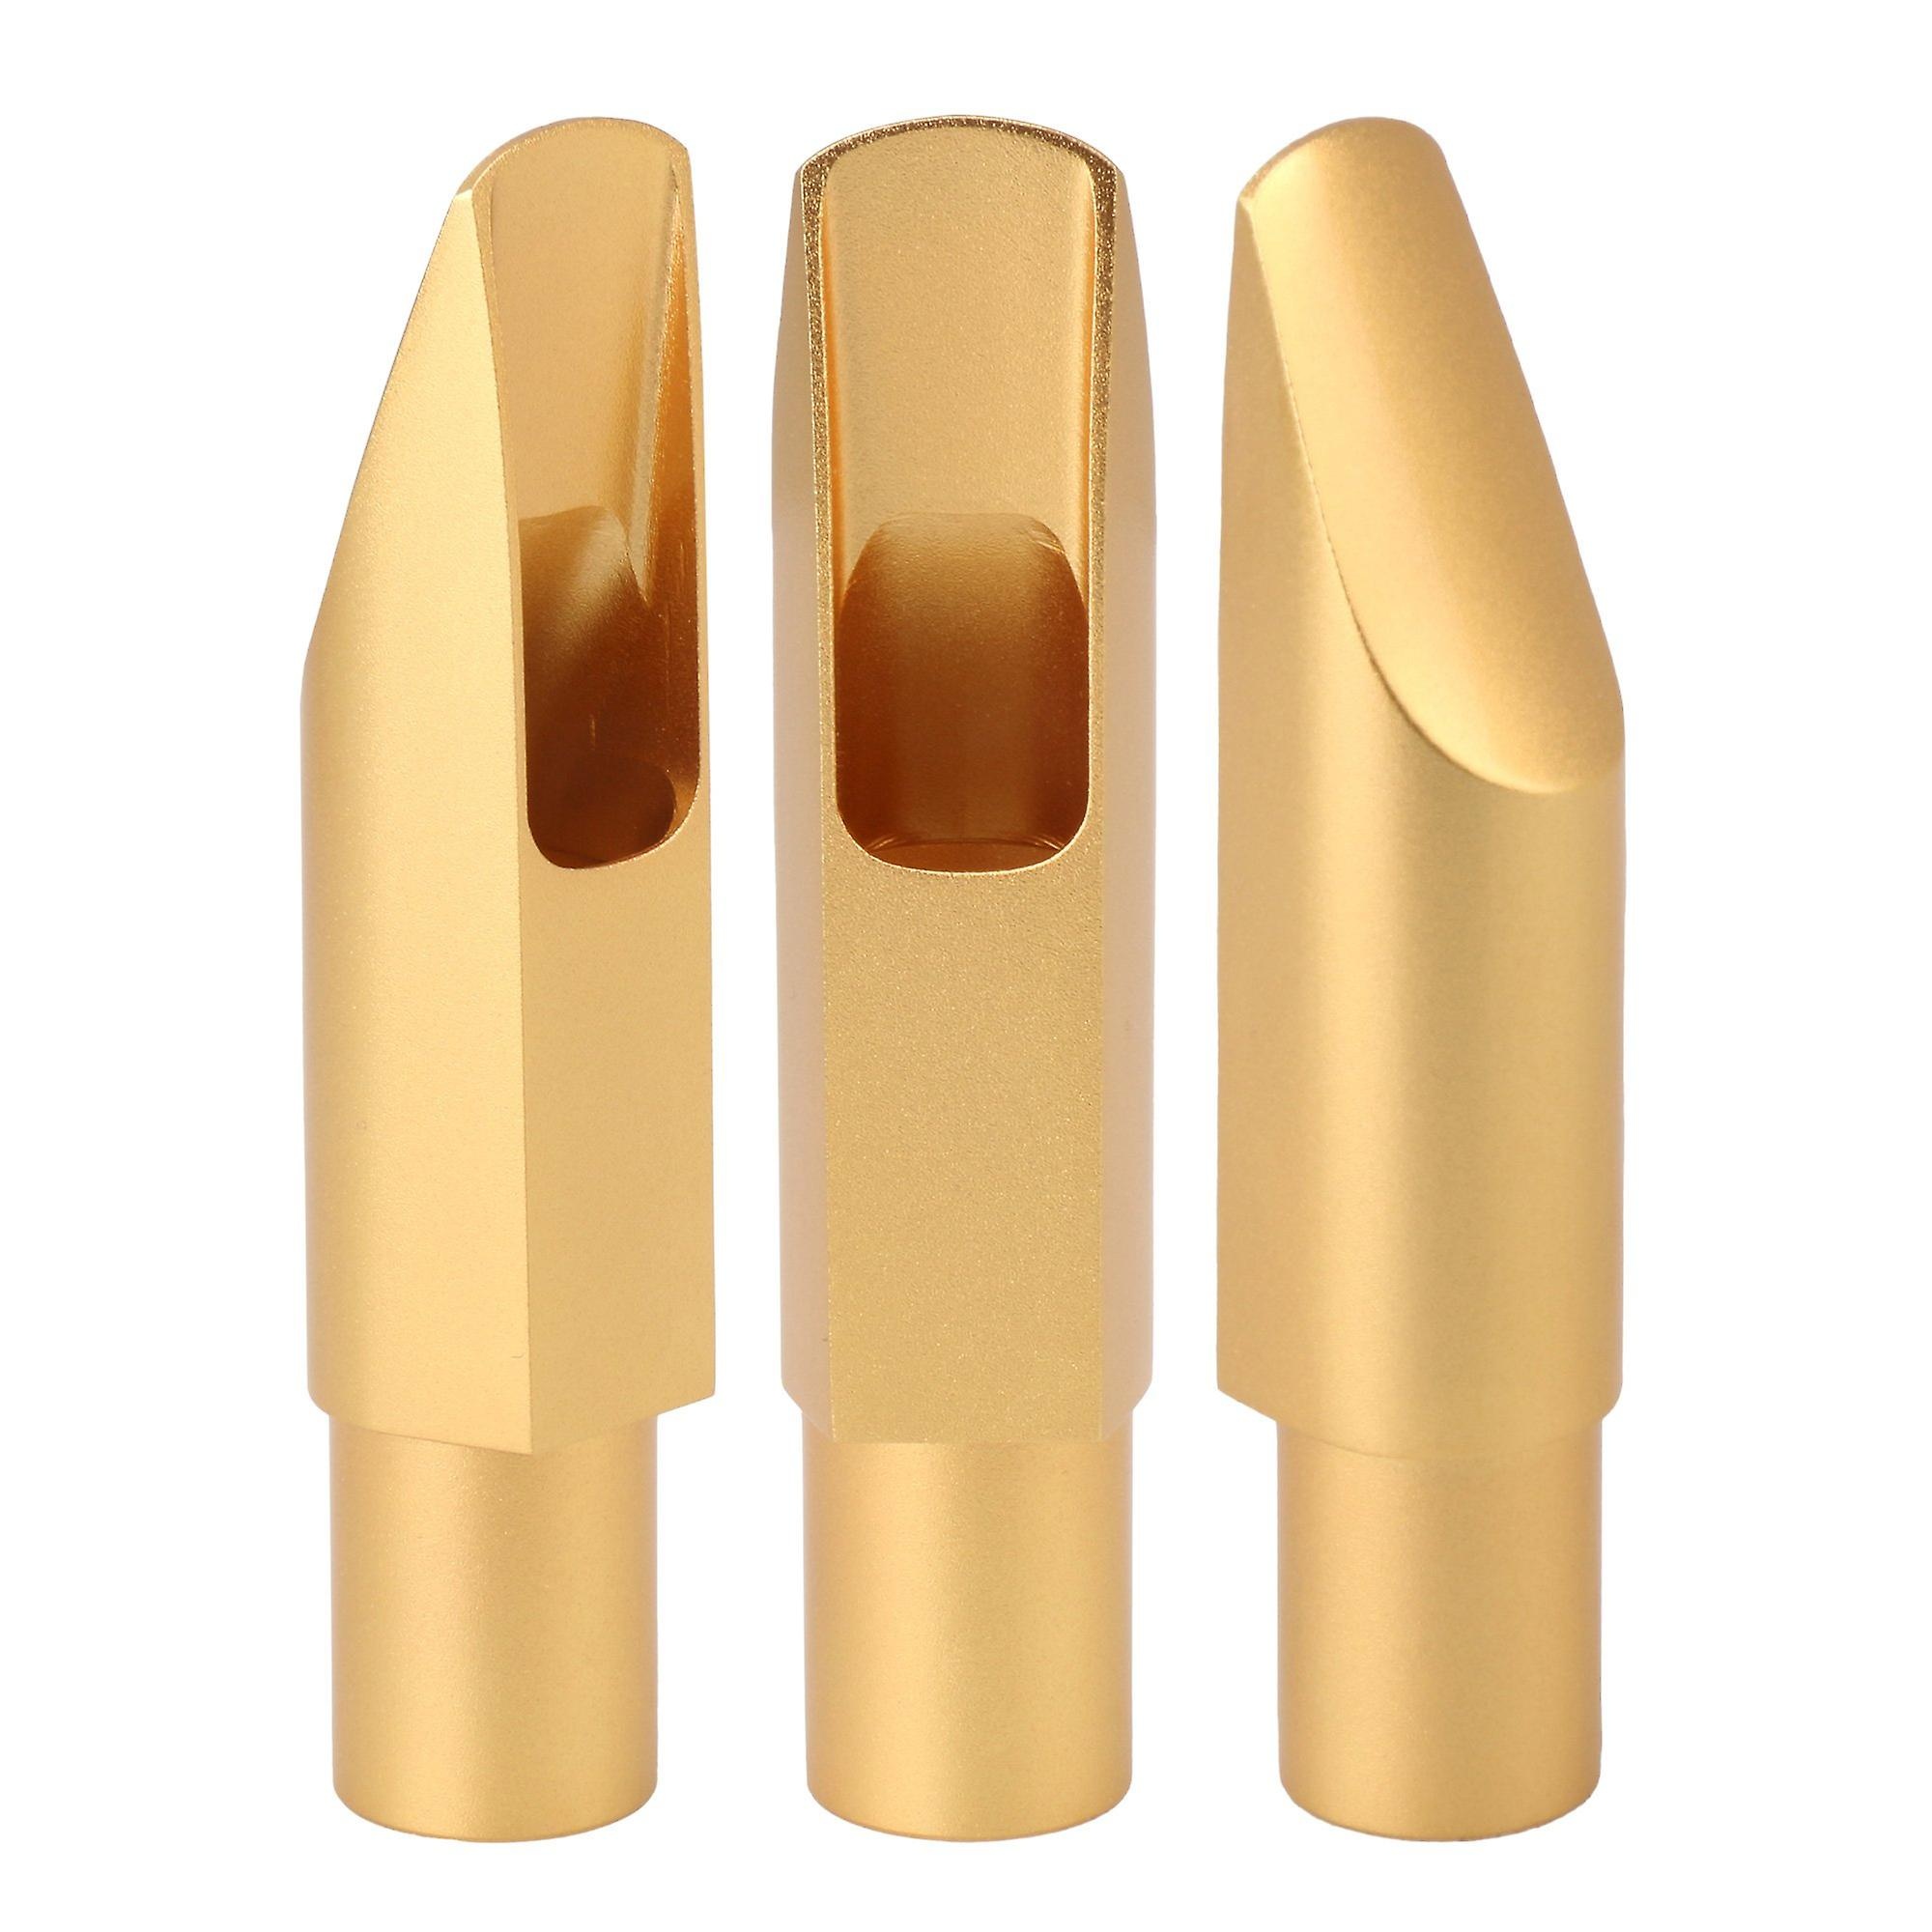
Saxophone Mouthpieces 0.71inch Interface OD Golden 7C E Flat Alto Saxophone Jazz Mouthpiece
Product Description: Advantages: 1.Every product has a unique Manufacturing Part Number label on the inner package that proves it has been qualified,which include Part Number,Model Number and inspection date information 2.If you have any questions about the item,please provide us the Manufacturing Part Number for checking,your profits will be guaranteed.3.Deep voice, pure tone, strong graininess and excellent resonance.4.The inner bore is polished by hand and the angle of the deflector is more accurate. The precise slide design is more reliable, making the reed fully vibrate.5.The sound is bright and explosive. The greater the mouth of the mouthpiece, the stronger the breath needed. Gorgeous and practical.6.The front and rear seven-cavity angles are standard, the surface is smooth and the angles on both sides of the air blow are the same. The mouthpiece of the manual mouthpiece is relatively smooth with clamp base and flute body after digging and grinding. Specifications:Material:Electrophoresis of BrassColor:GoldenType:7CSize:93x20x18x16mm/3.66x0.79x0.71x0.63inch(L x H x interface OD x interface ID)Weight:100 g Package include:1 x Saxophone Mouthpiece
Category: Arts & Entertainment > Hobbies & Creative Arts > Musical Instrument & Orchestra Accessories > Woodwind Instrument Accessories > Saxophone Accessories > Saxophone Parts > Saxophone Mouthpieces